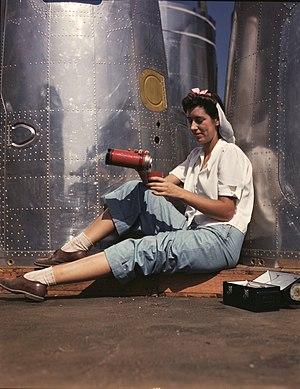
Un pantacourt ou pantalon 3/4 au Québec est un vêtement porté sur la partie inférieure du corps, plus court qu'un pantalon, mais plus long qu'un short, qui descend en dessous du genou.